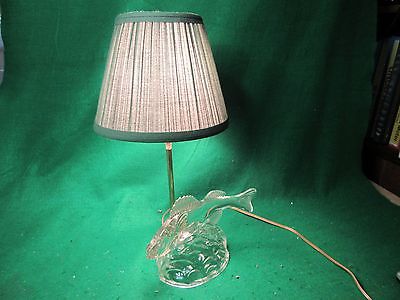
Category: lamp